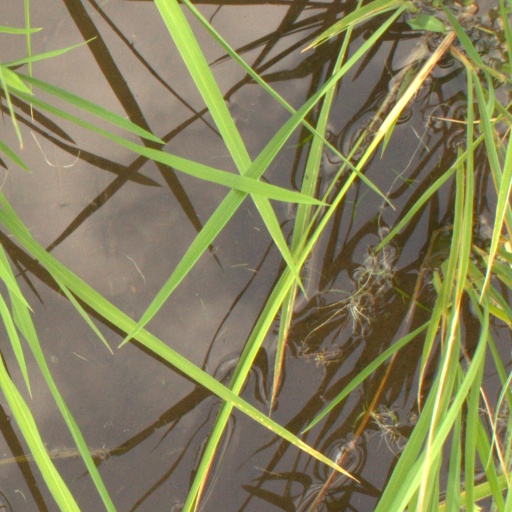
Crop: rice